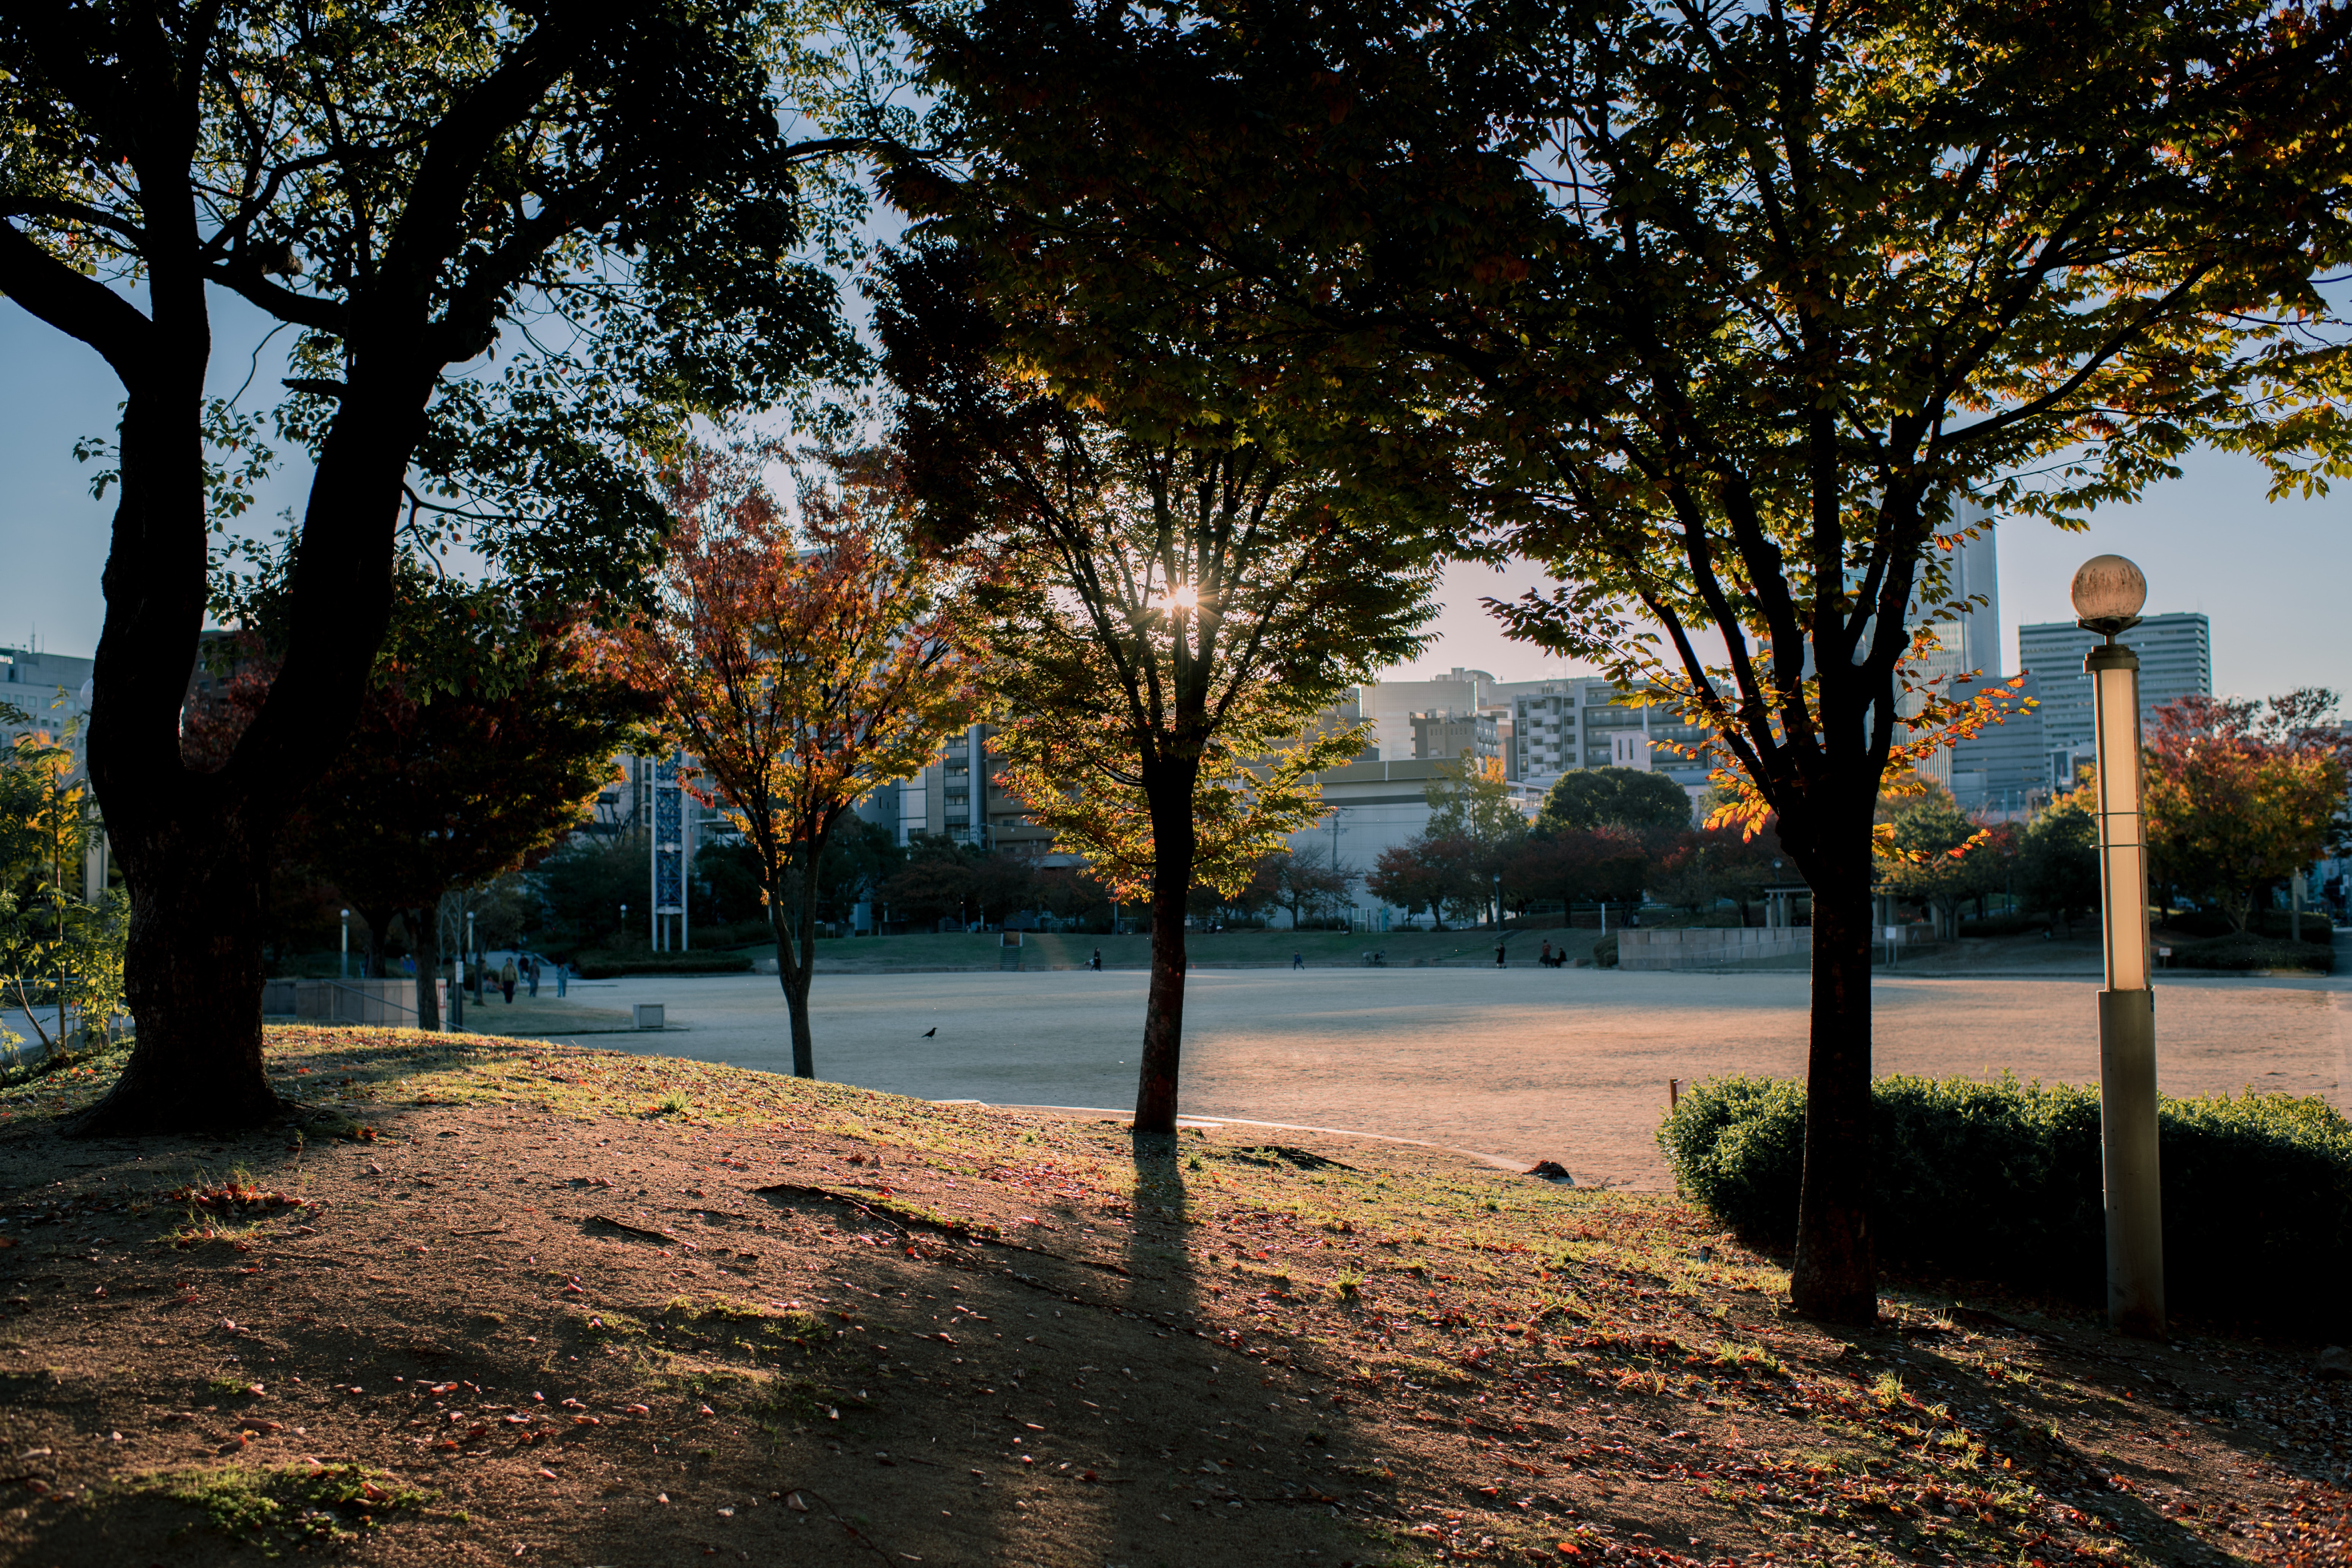
tree, sky, nature, leaf, natural landscape, morning, woody plant, autumn, sunlight, grass, plant, road, branch, landscape, city, cloud, street, architecture, Tints and shades, road surface, evening, winter, river, house, park, shade, home, night, residential area, woodland